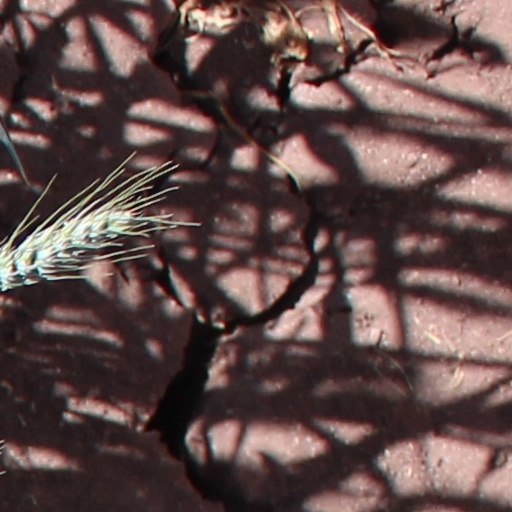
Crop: wheat